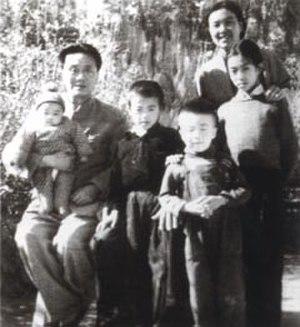
Ai Weiwei, né le 28 août 1957 à Pékin est un sculpteur, performer, photographe, architecte, commissaire d'exposition et blogueur chinois. Il est le fils du poète et intellectuel Ai Qing, et demi-frère du peintre Ai Xuan. Il est marié à l'artiste Lu Qing. Il a un fils, Ai Lao.